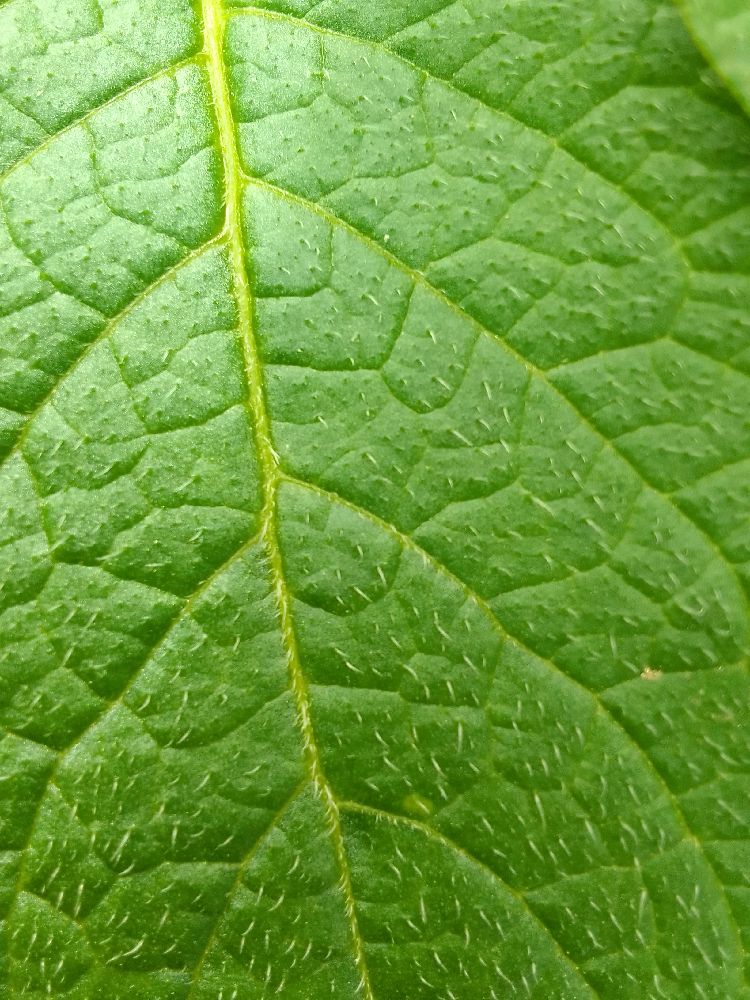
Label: Healthy